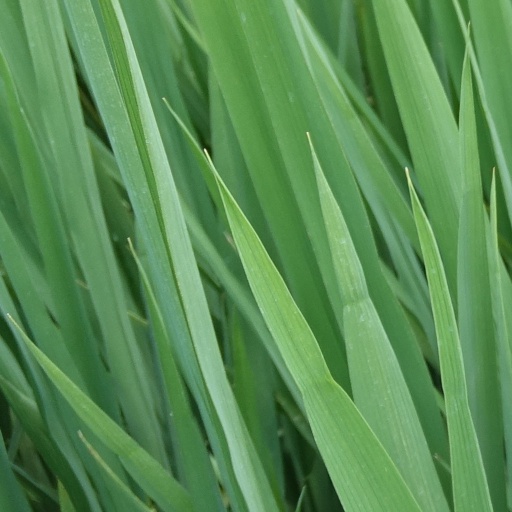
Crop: rice